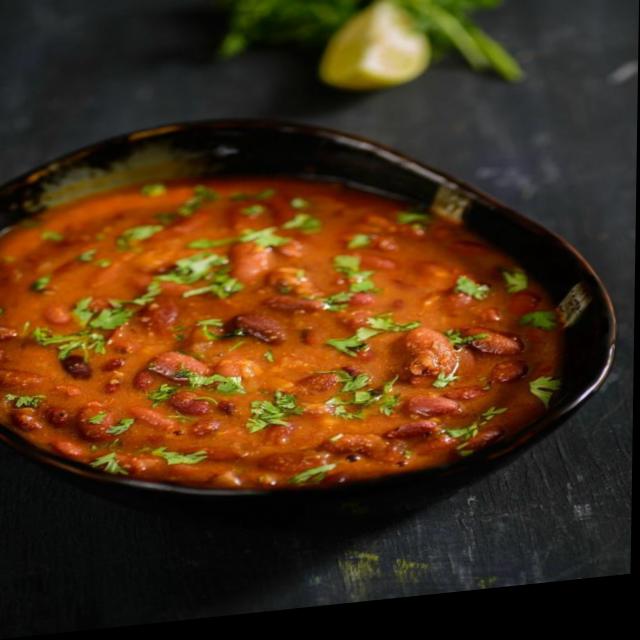
Dish: rajma_curry